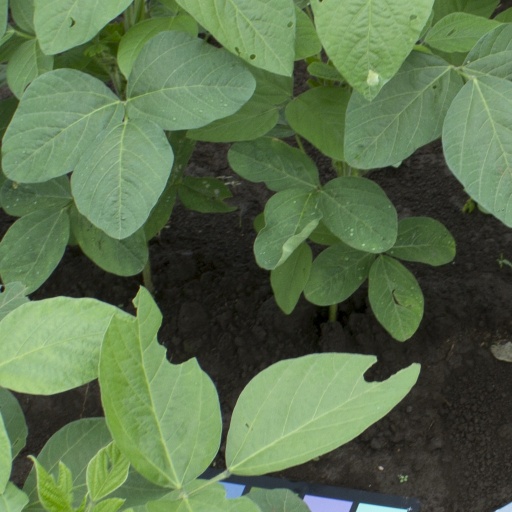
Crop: soybean